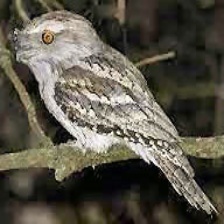
Species: TAWNY FROGMOUTH
Scientific name: PODARGUS STRIGOIDES